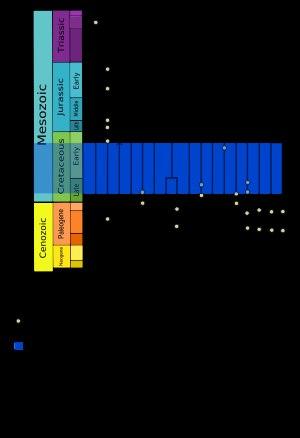
L’évolution des lépidoptères concerne l’origine et la diversification des papillons. Ils sont probablement apparus il y a 150 millions d'années.